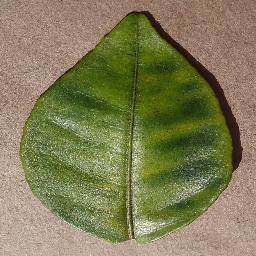
Label: Orange___Haunglongbing_(Citrus_greening)